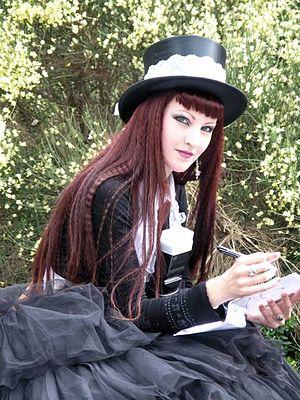
Le mouvement gothique est un courant de contre-culture apparu entre la fin des années 1970 et au début des années 1980 au Royaume-Uni, dans le sillage du mouvement musical post-punk.
Viona Ielegems est une photographe belge.